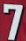
Number: 7